Mawqef Micro

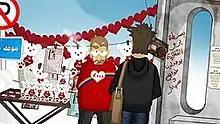
B'ro wearing Valentine T-shirt on St. Valentine's Day (example of characters changing costumes depending on the occasion)

Since the show is introduced in street-spoken Syrian dialect with a strong Damascene accent, some explicit words are used to add a feel of street talk reality to the different situations. When the discussion heats up and manners fly off the leash, the good old micro bus then passes by with its “censoring noise” toning down the “common adult” factor of the series.